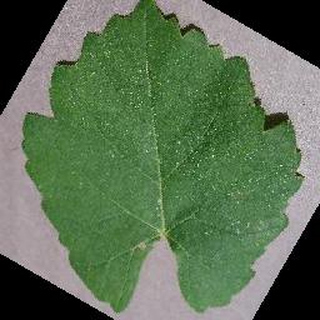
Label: healthy_grape